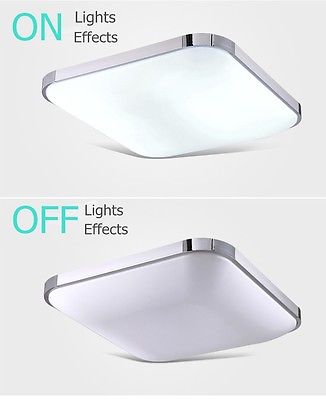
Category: lamp